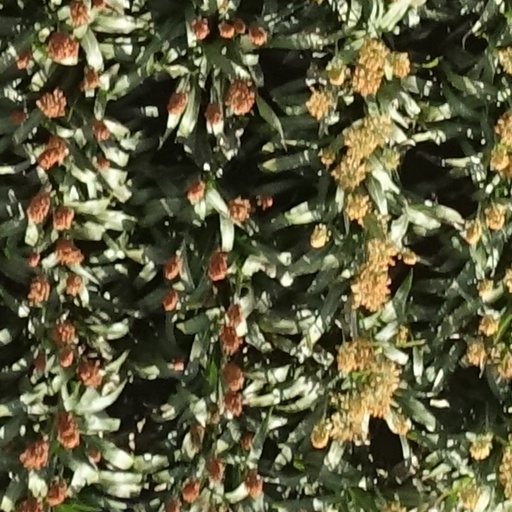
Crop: sorghum